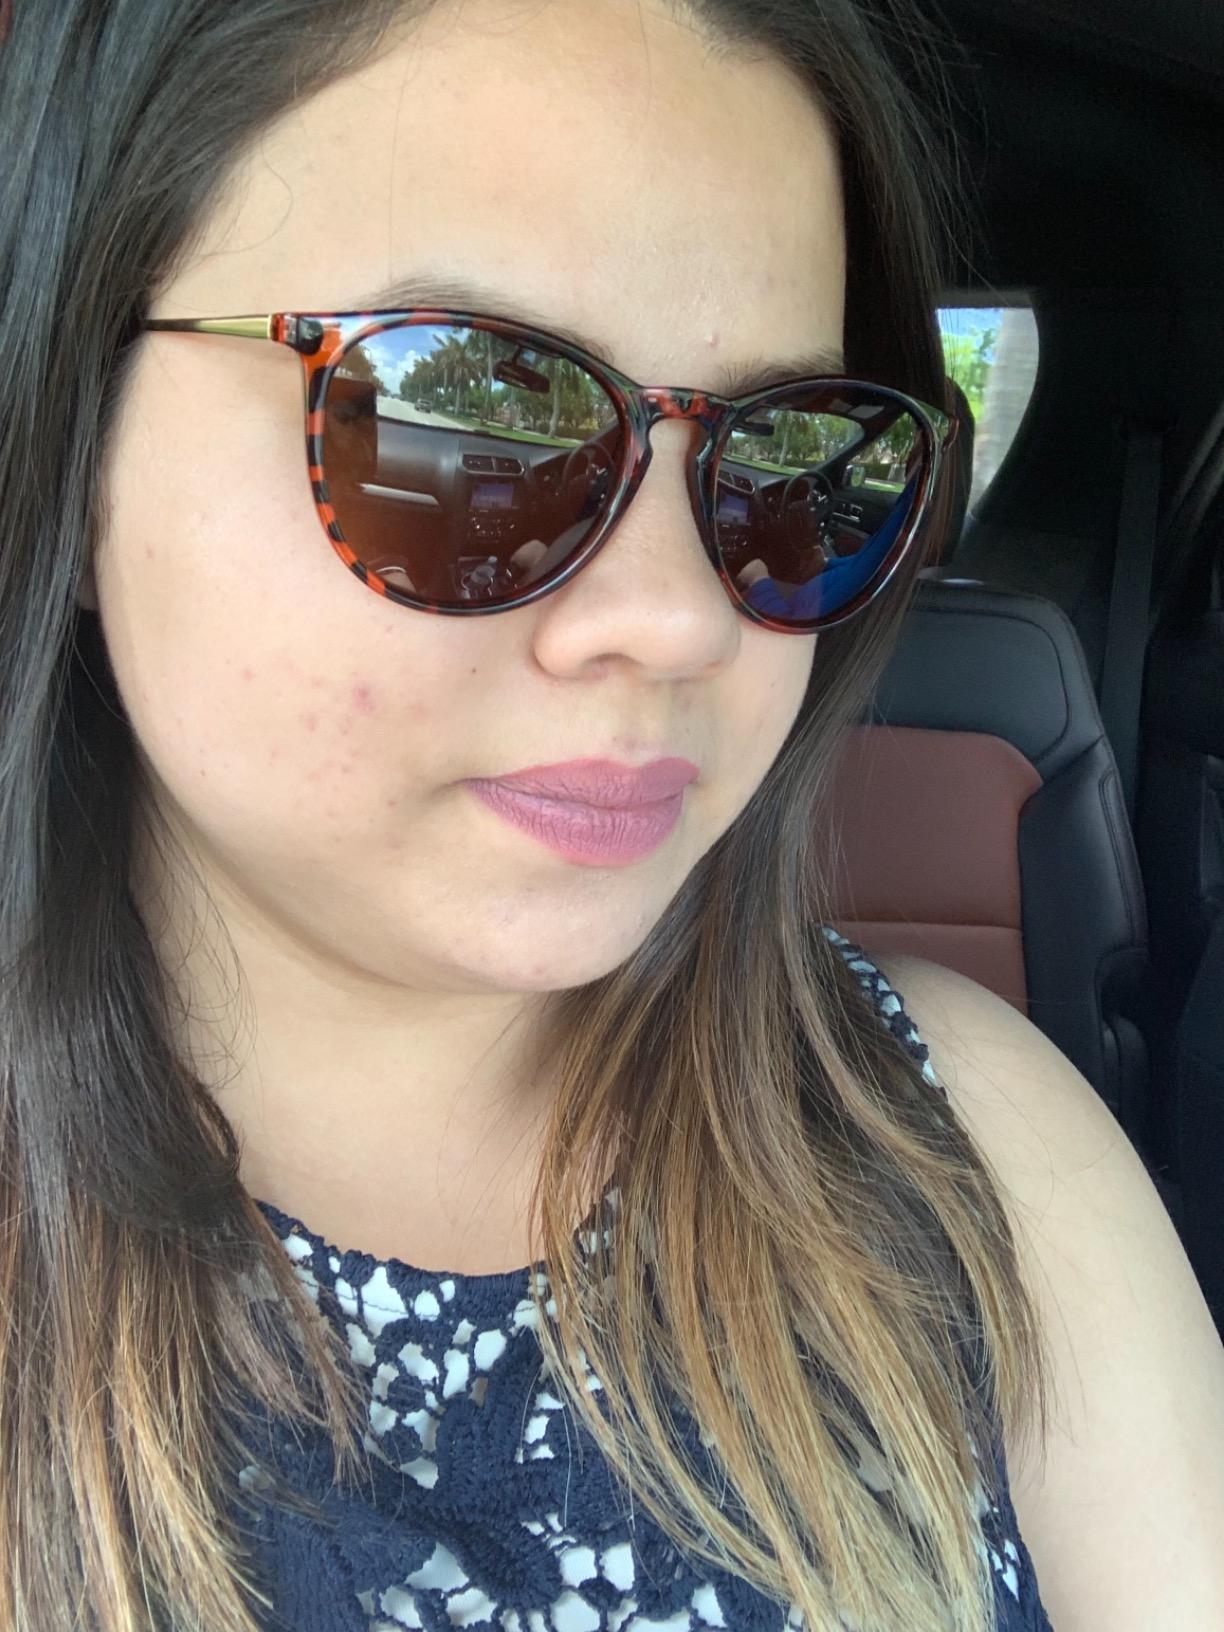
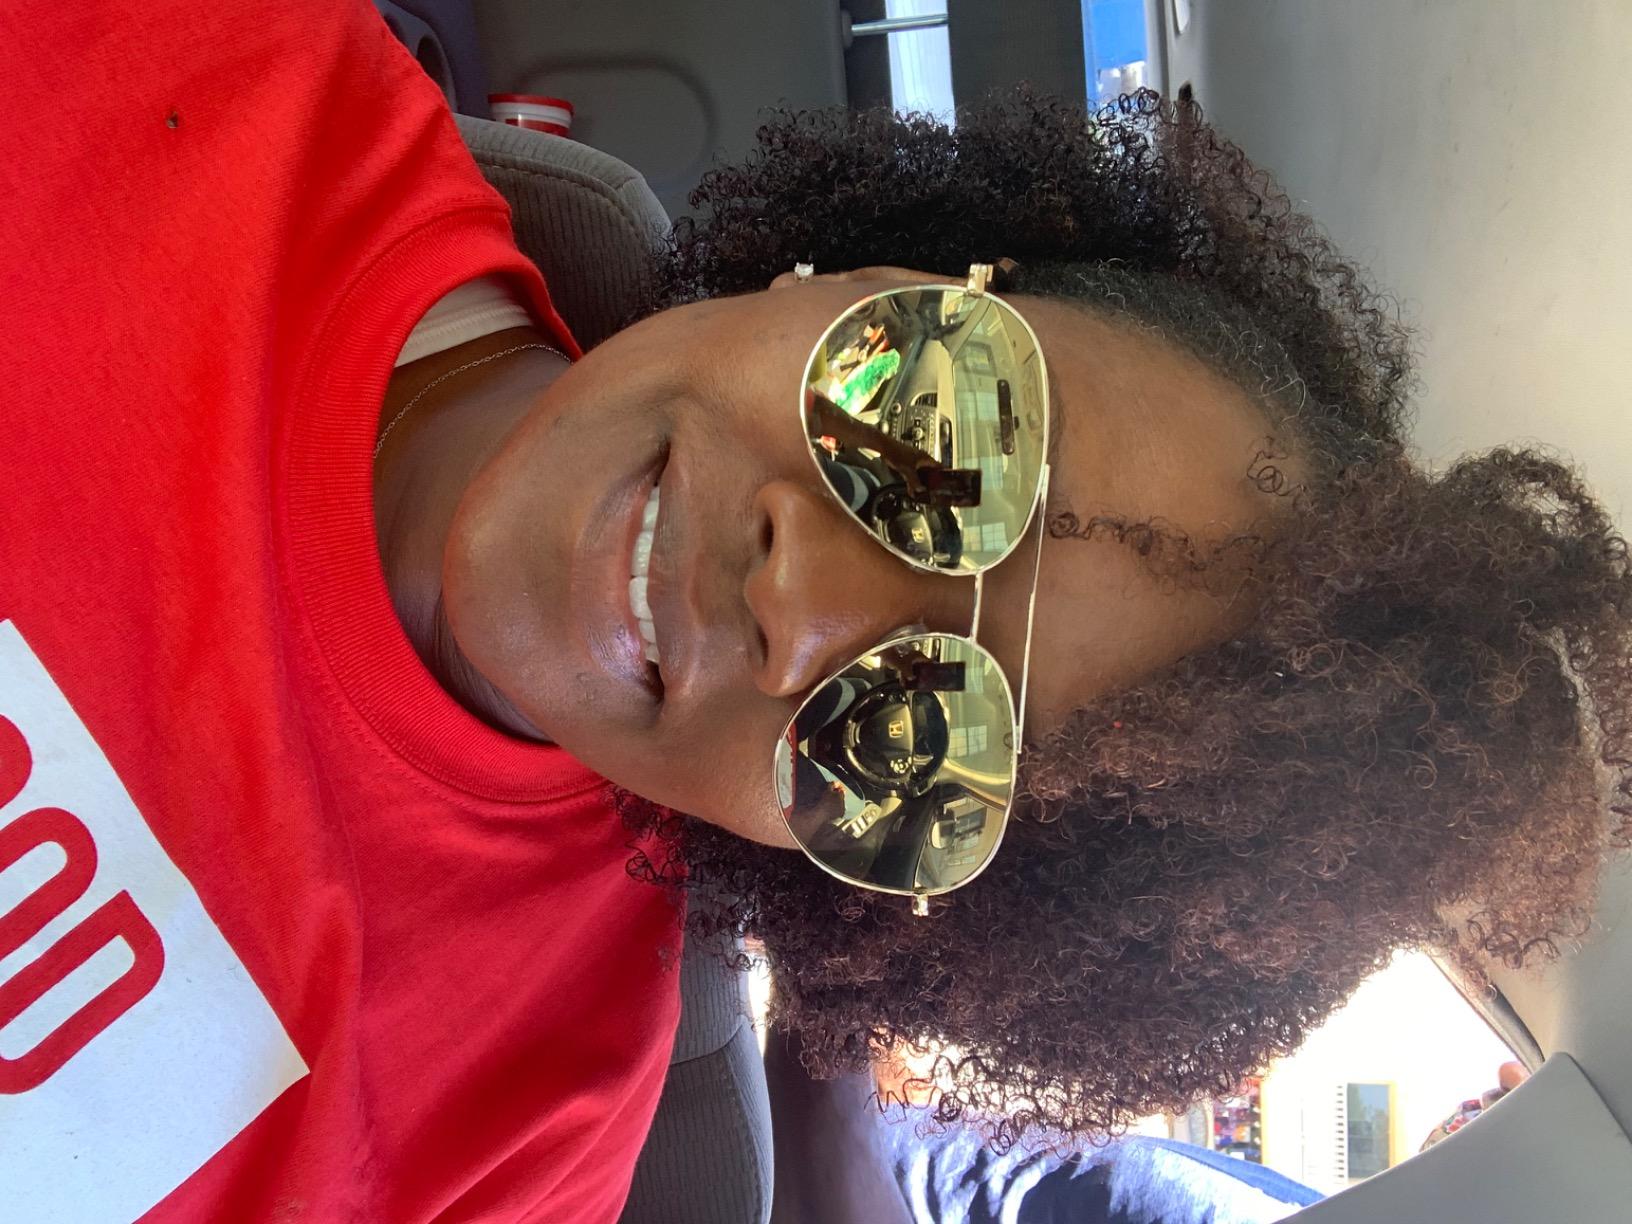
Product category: accessories_sunglasses
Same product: no